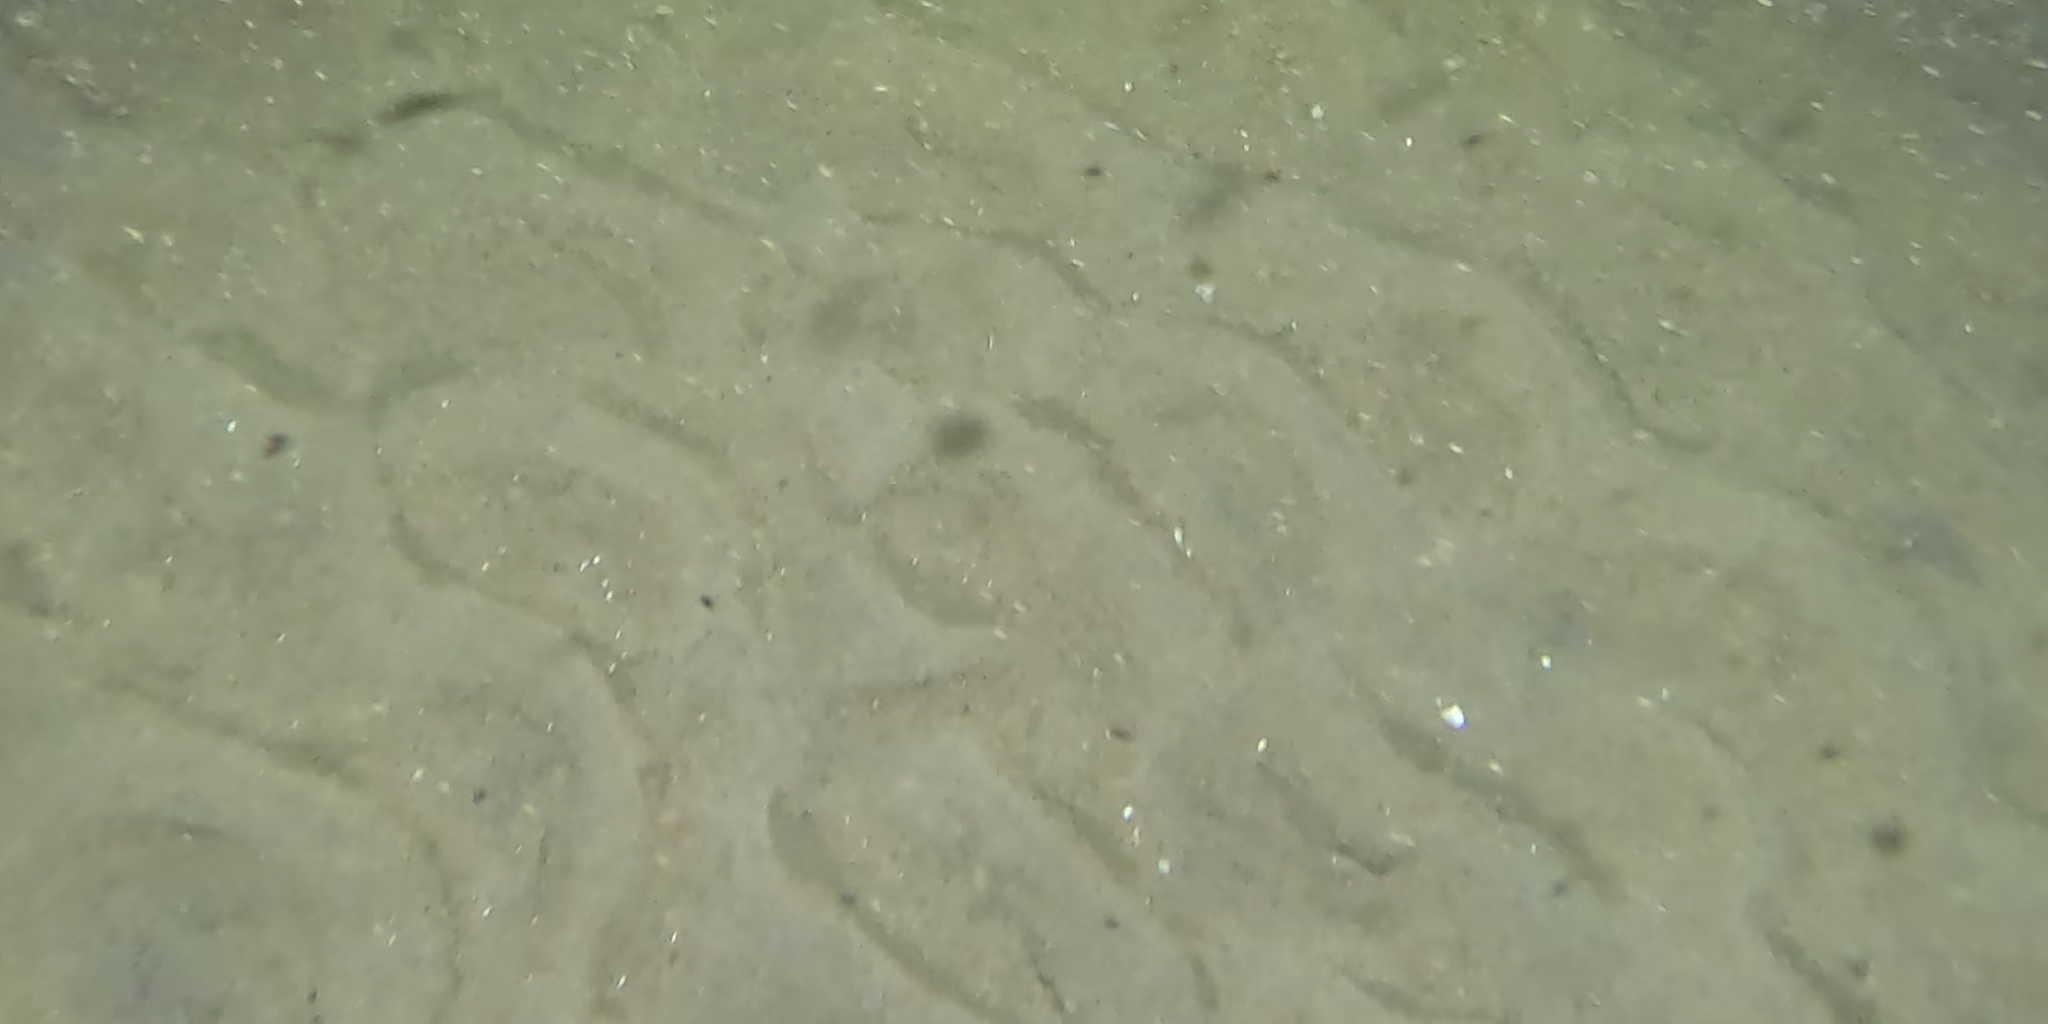
Seabed habitat: sand